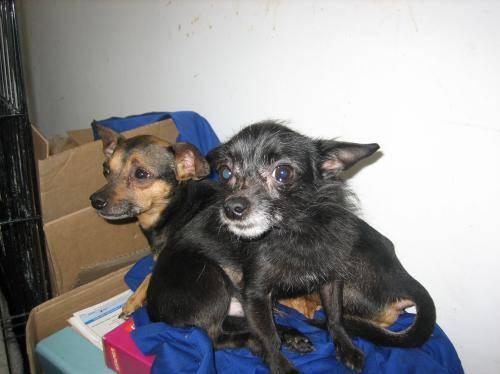
dog